Rissoina bruguieri

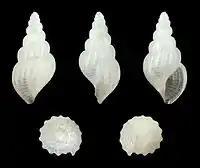
Juvenile shell

This species occurs in the Mediterranean Sea (Greece, south coast of Apulia)